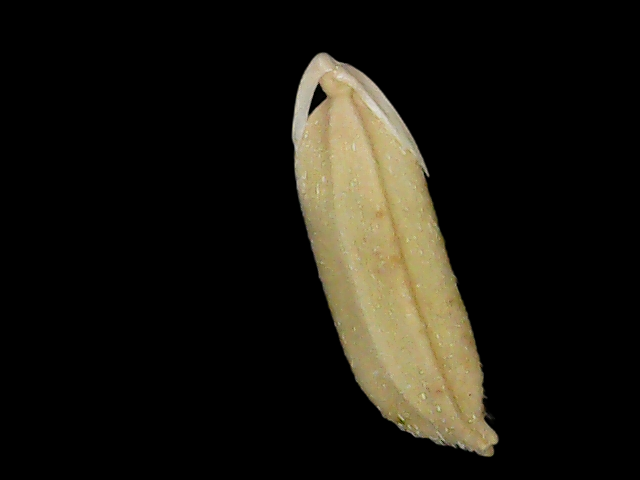
Rice variety: Br23